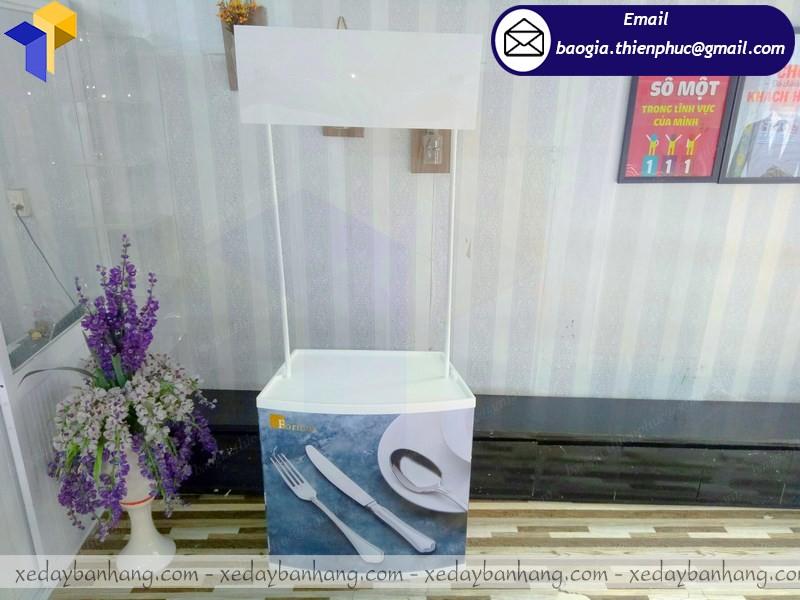
ở trên sàn nhà có một cái kệ đặt bên lọ hoa